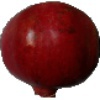
Label: pomegranate